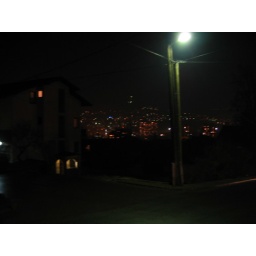
Walking down the hill the other night, I snapped this pic of the city below and the mountain across the valley.